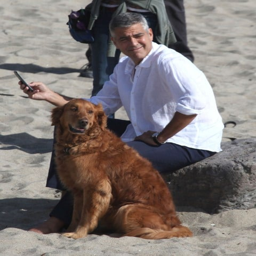
actor shoots a commercial with a dog